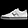
Label: Sneaker